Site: brandenburg
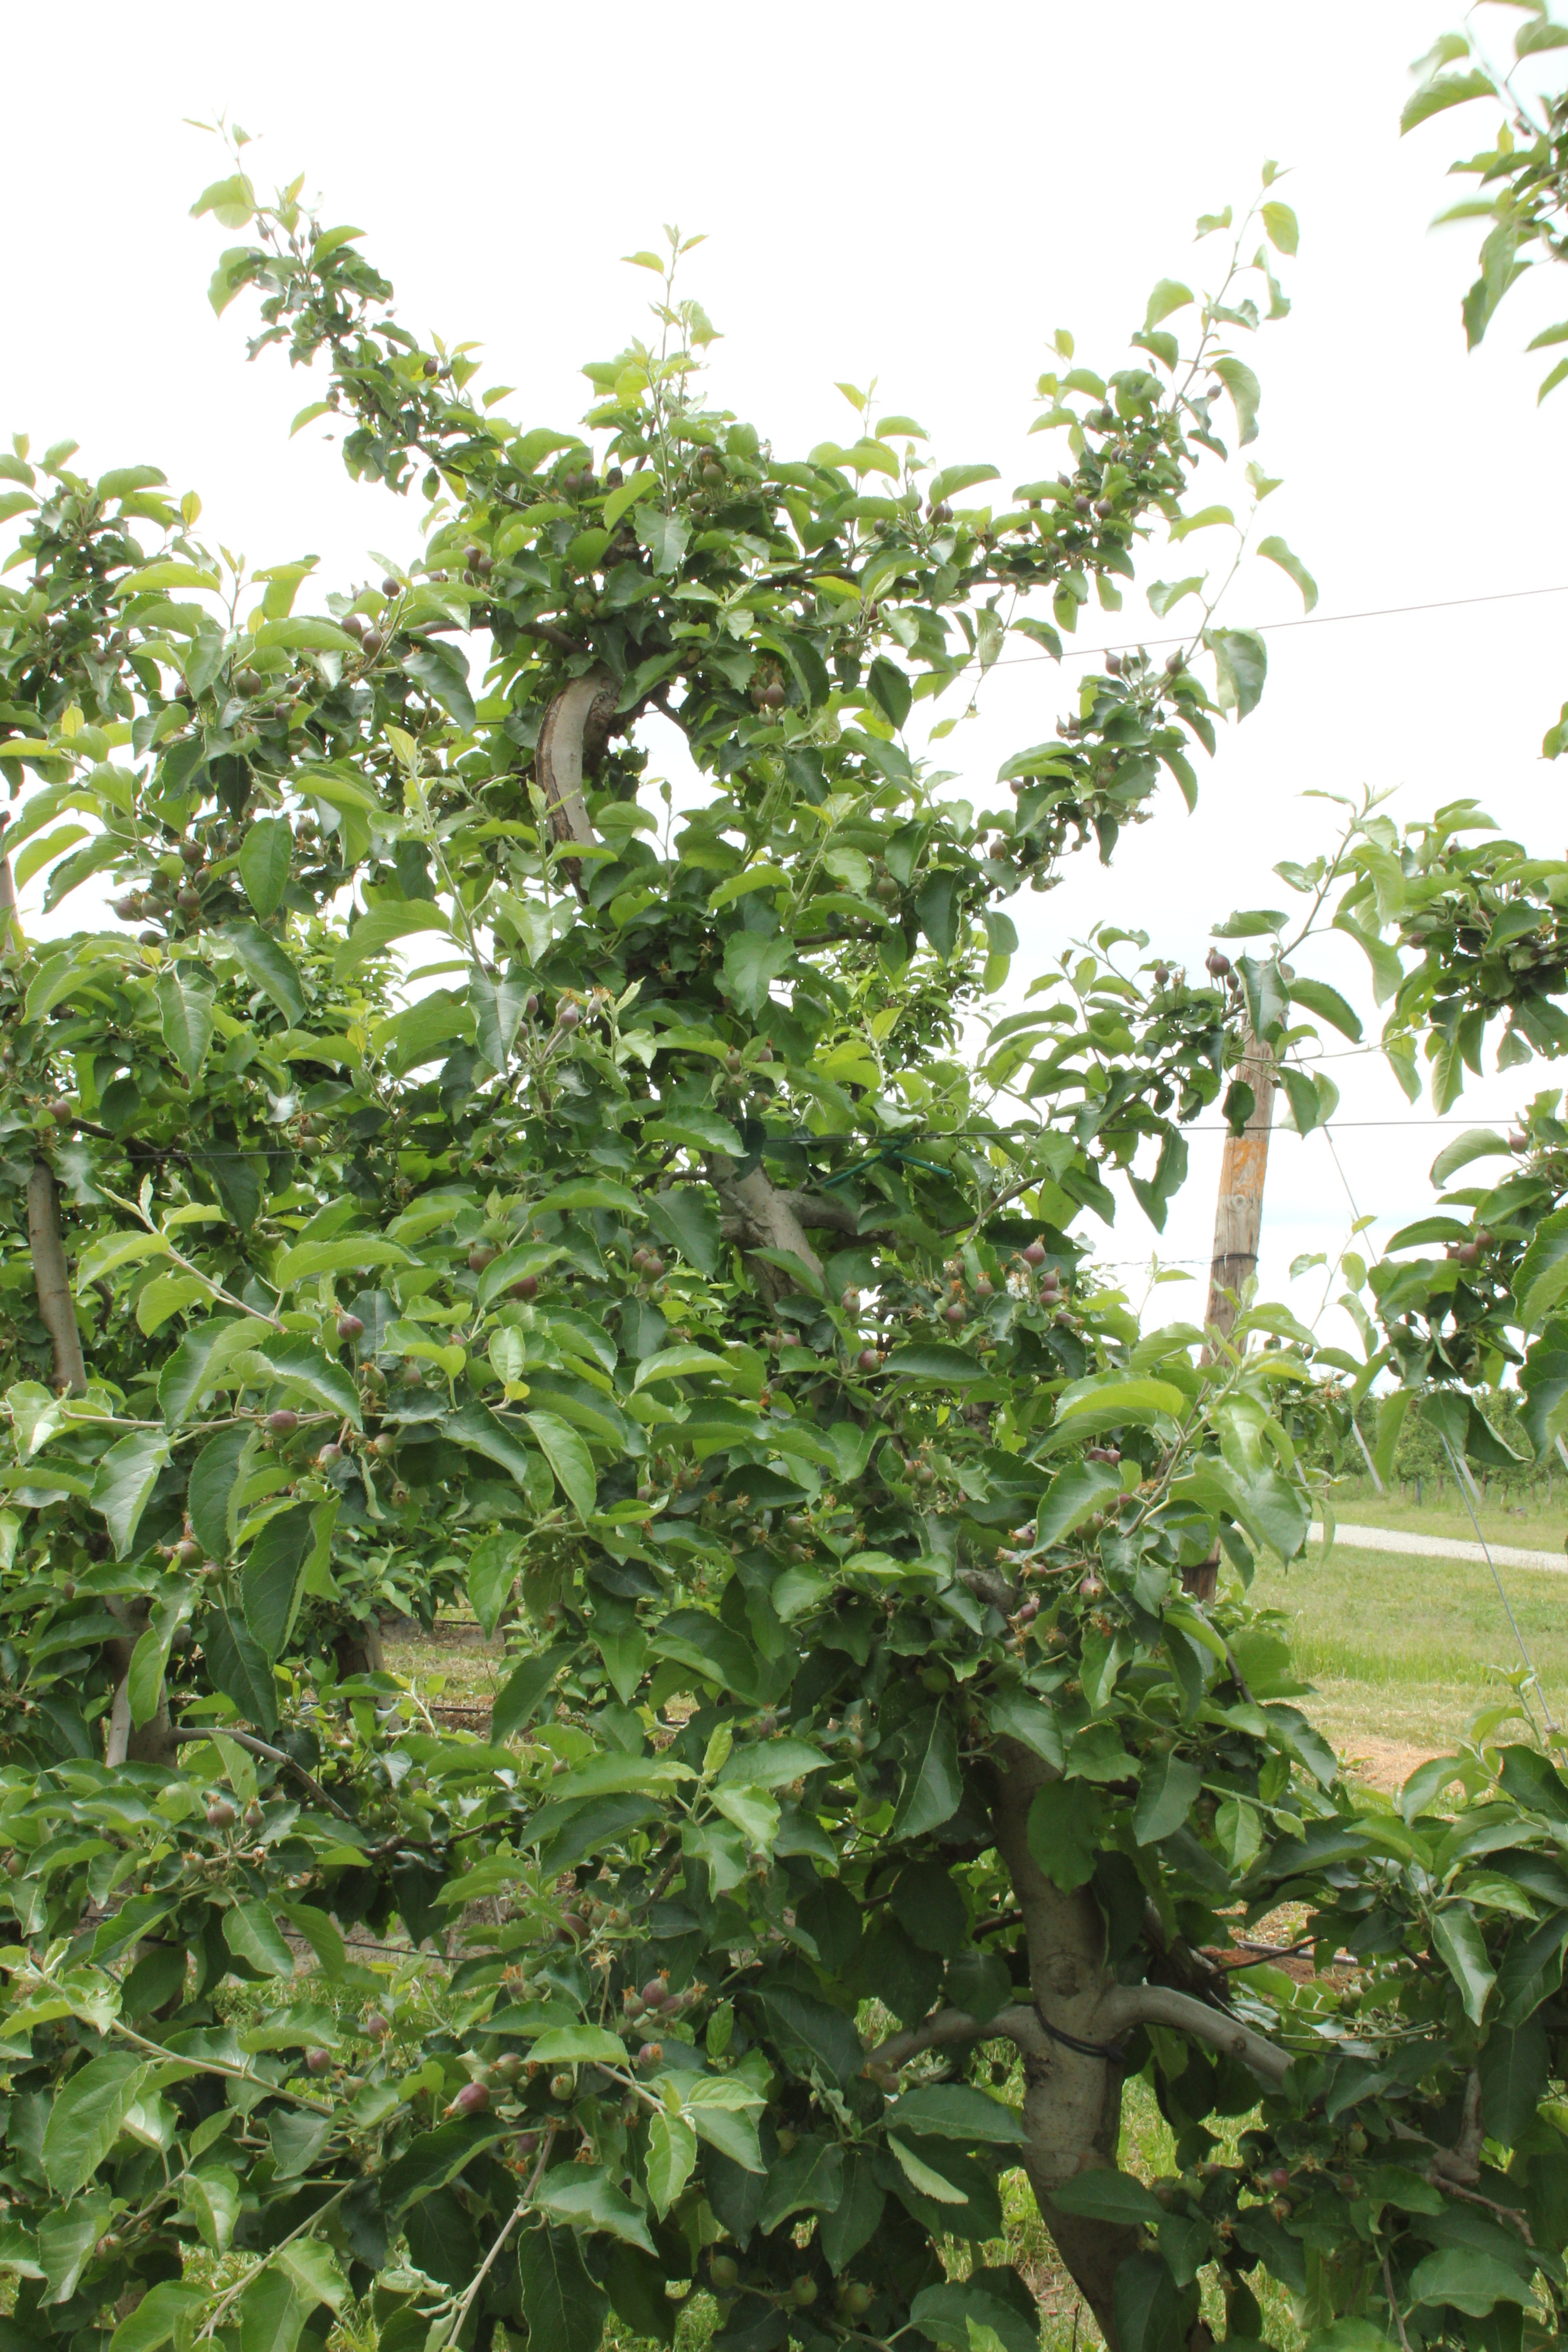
Growth stage (BBCH 72): Development of fruit